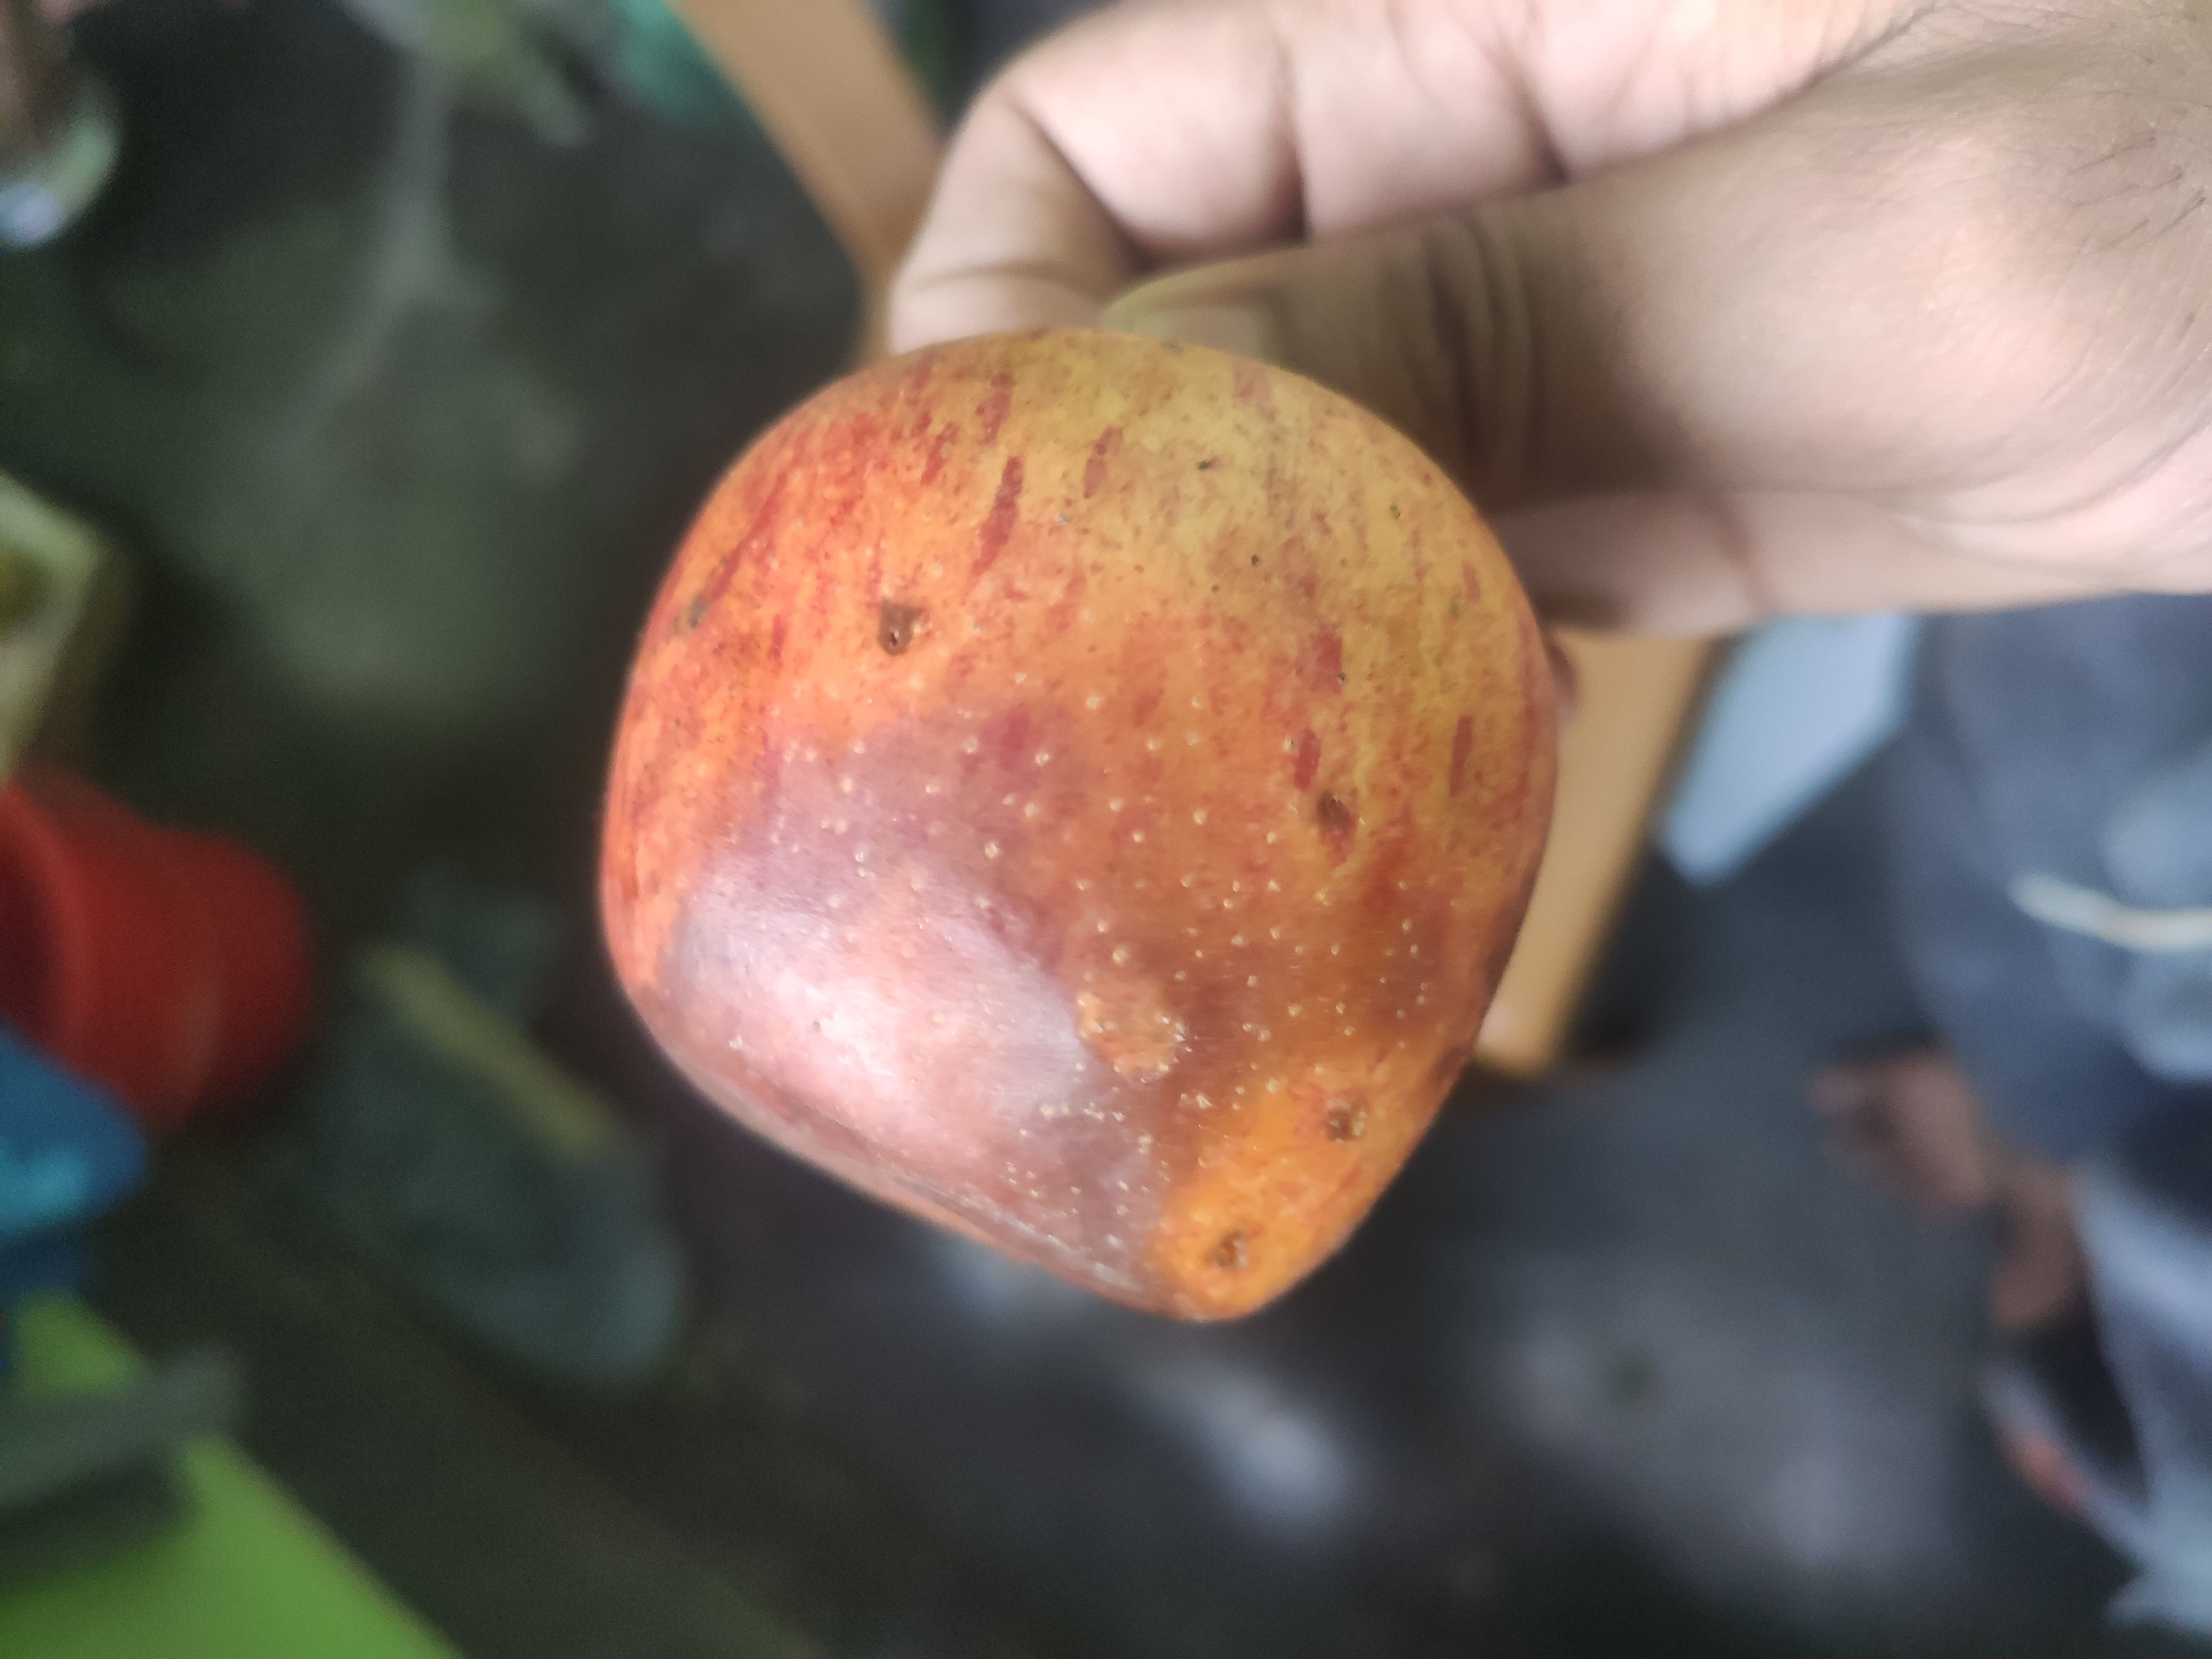
Fruit: apple
Grade: 2nd-grade